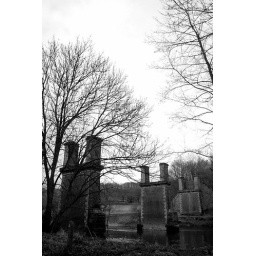
Old railway bridge over the river Severn